James Caldwell (British politician)

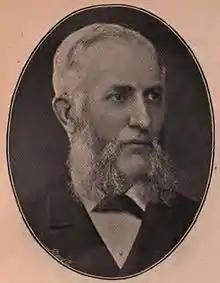
James Caldwell

James Caldwell, PC (1839–1925) was a Scottish businessman and politician. He served as an MP for two constituencies, both in Glasgow.